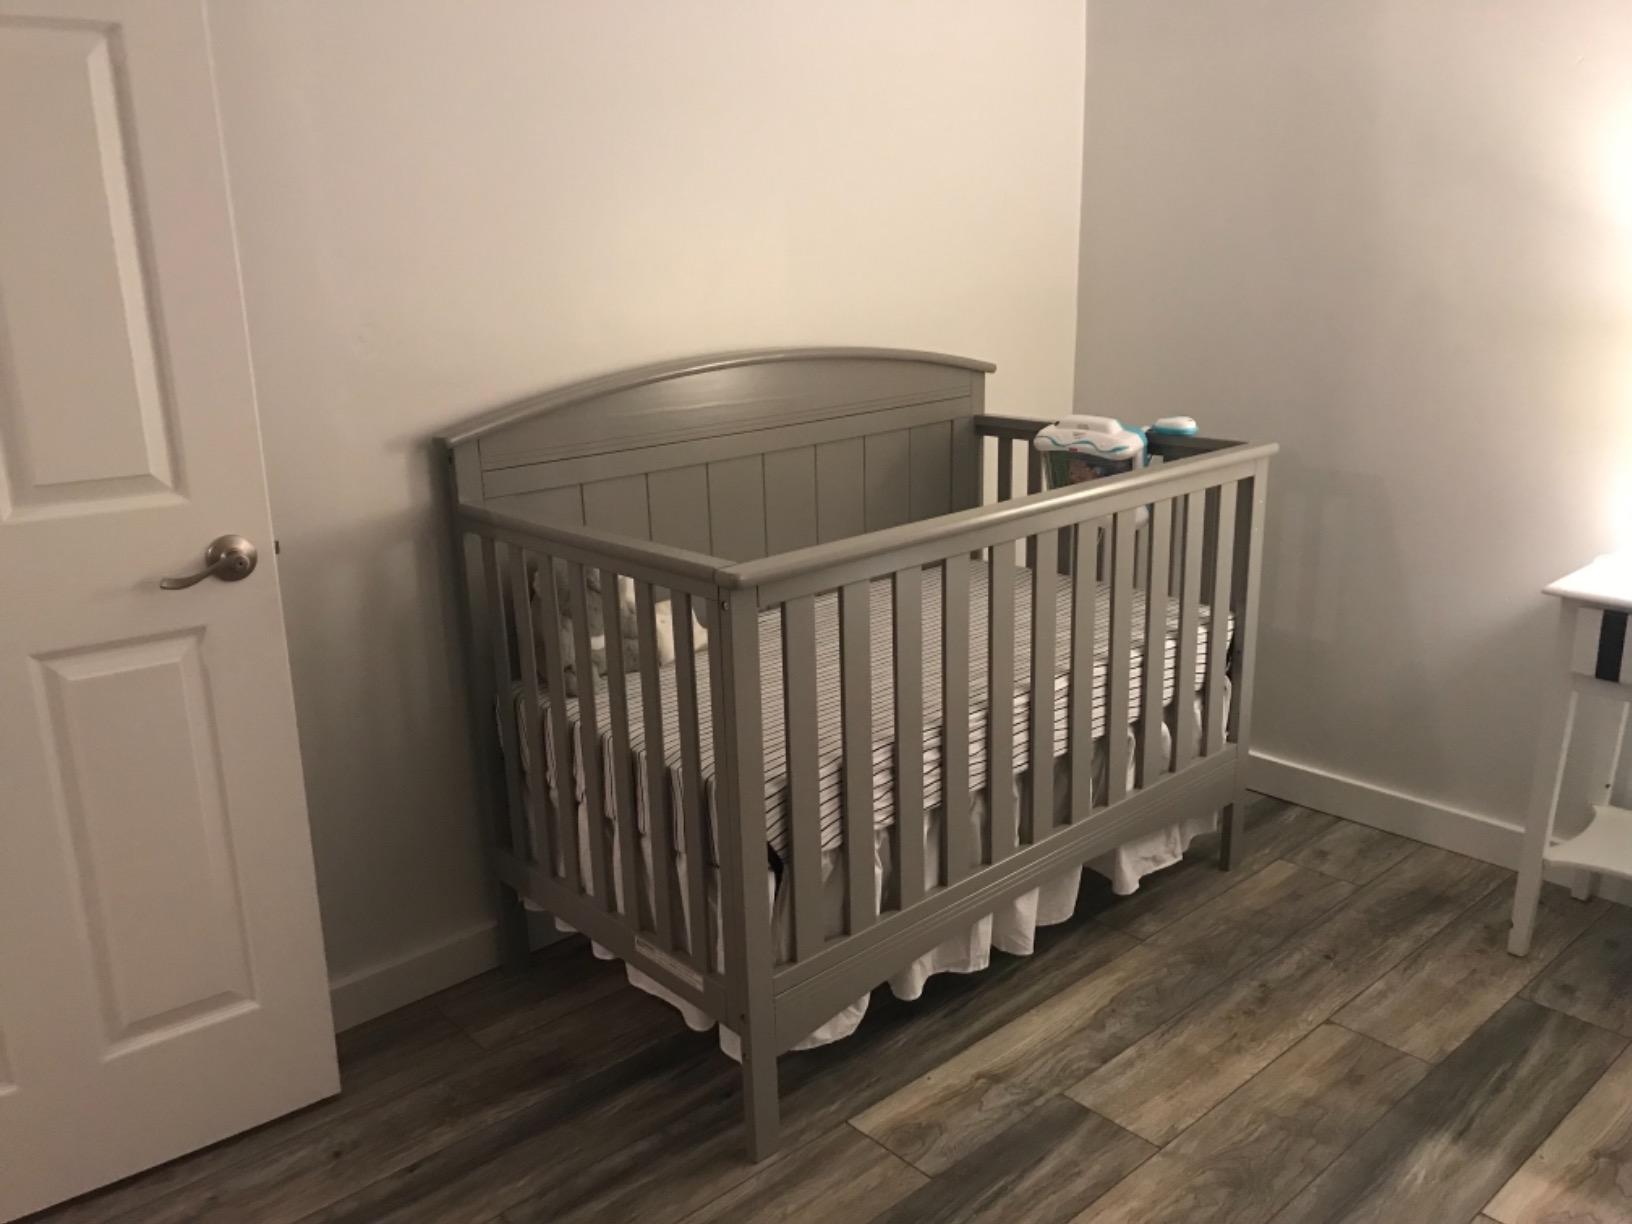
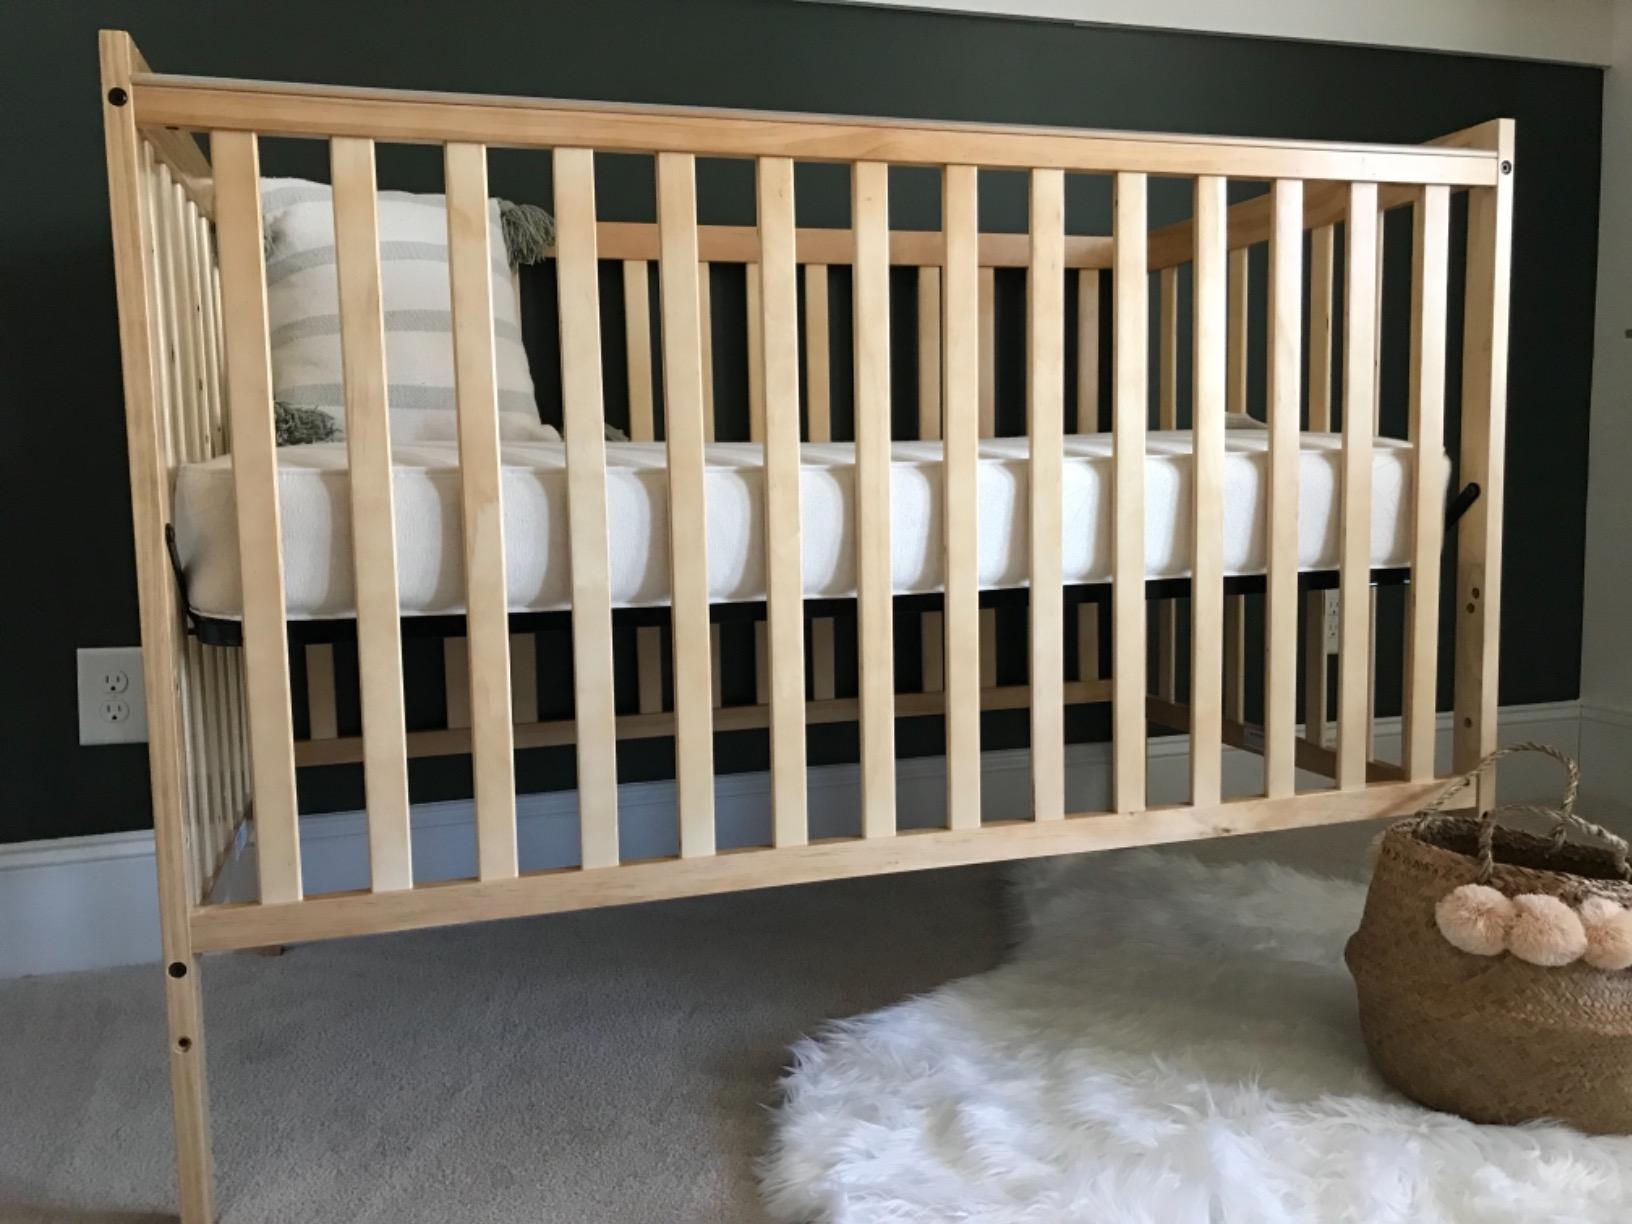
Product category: products_crib
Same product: no